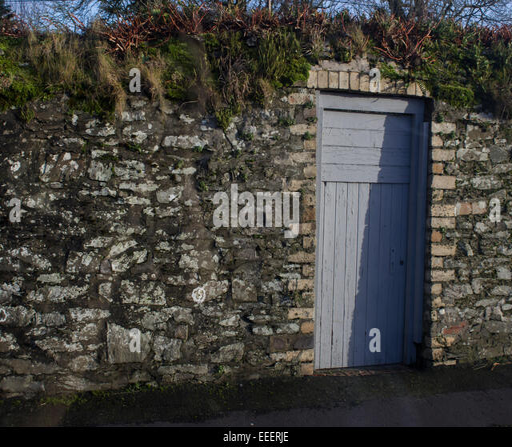
wooden gate in an old stone wall